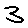
Label: 3